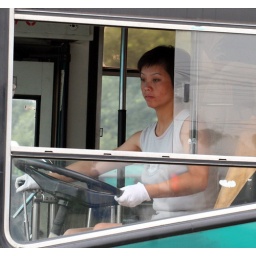
A female bus driver in Beijing